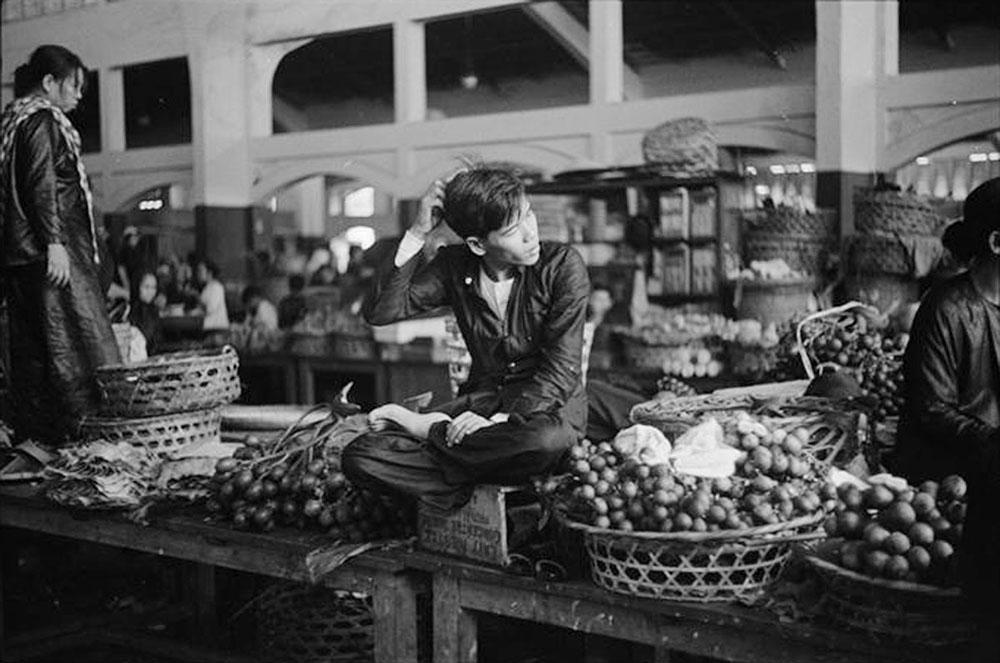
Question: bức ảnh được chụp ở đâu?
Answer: bức ảnh được chụp ở một khu chợ